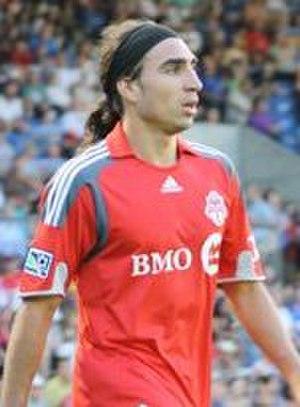
Pablo Vitti est un footballeur argentin né le 9 juillet 1985 à Rosario. Il évolue au poste d'attaquant.